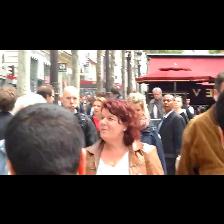
Label: Human